Happy Wars

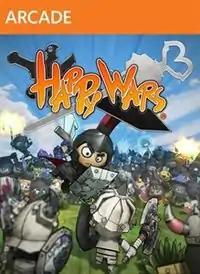
"Happy Wars" cover

Happy Wars is a free-to-play tactical role-playing video game developed and published by Toylogic. It was originally released for the Xbox 360 on October 12, 2012 on the Xbox Live Arcade as its first free-to-play title, and additionally for Microsoft Windows on May 28, 2014, but availability on the online marketplaces of these platforms and service to these platforms has since been discontinued as of December 17, 2018. The Xbox One version was released on April 24, 2015.